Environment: real
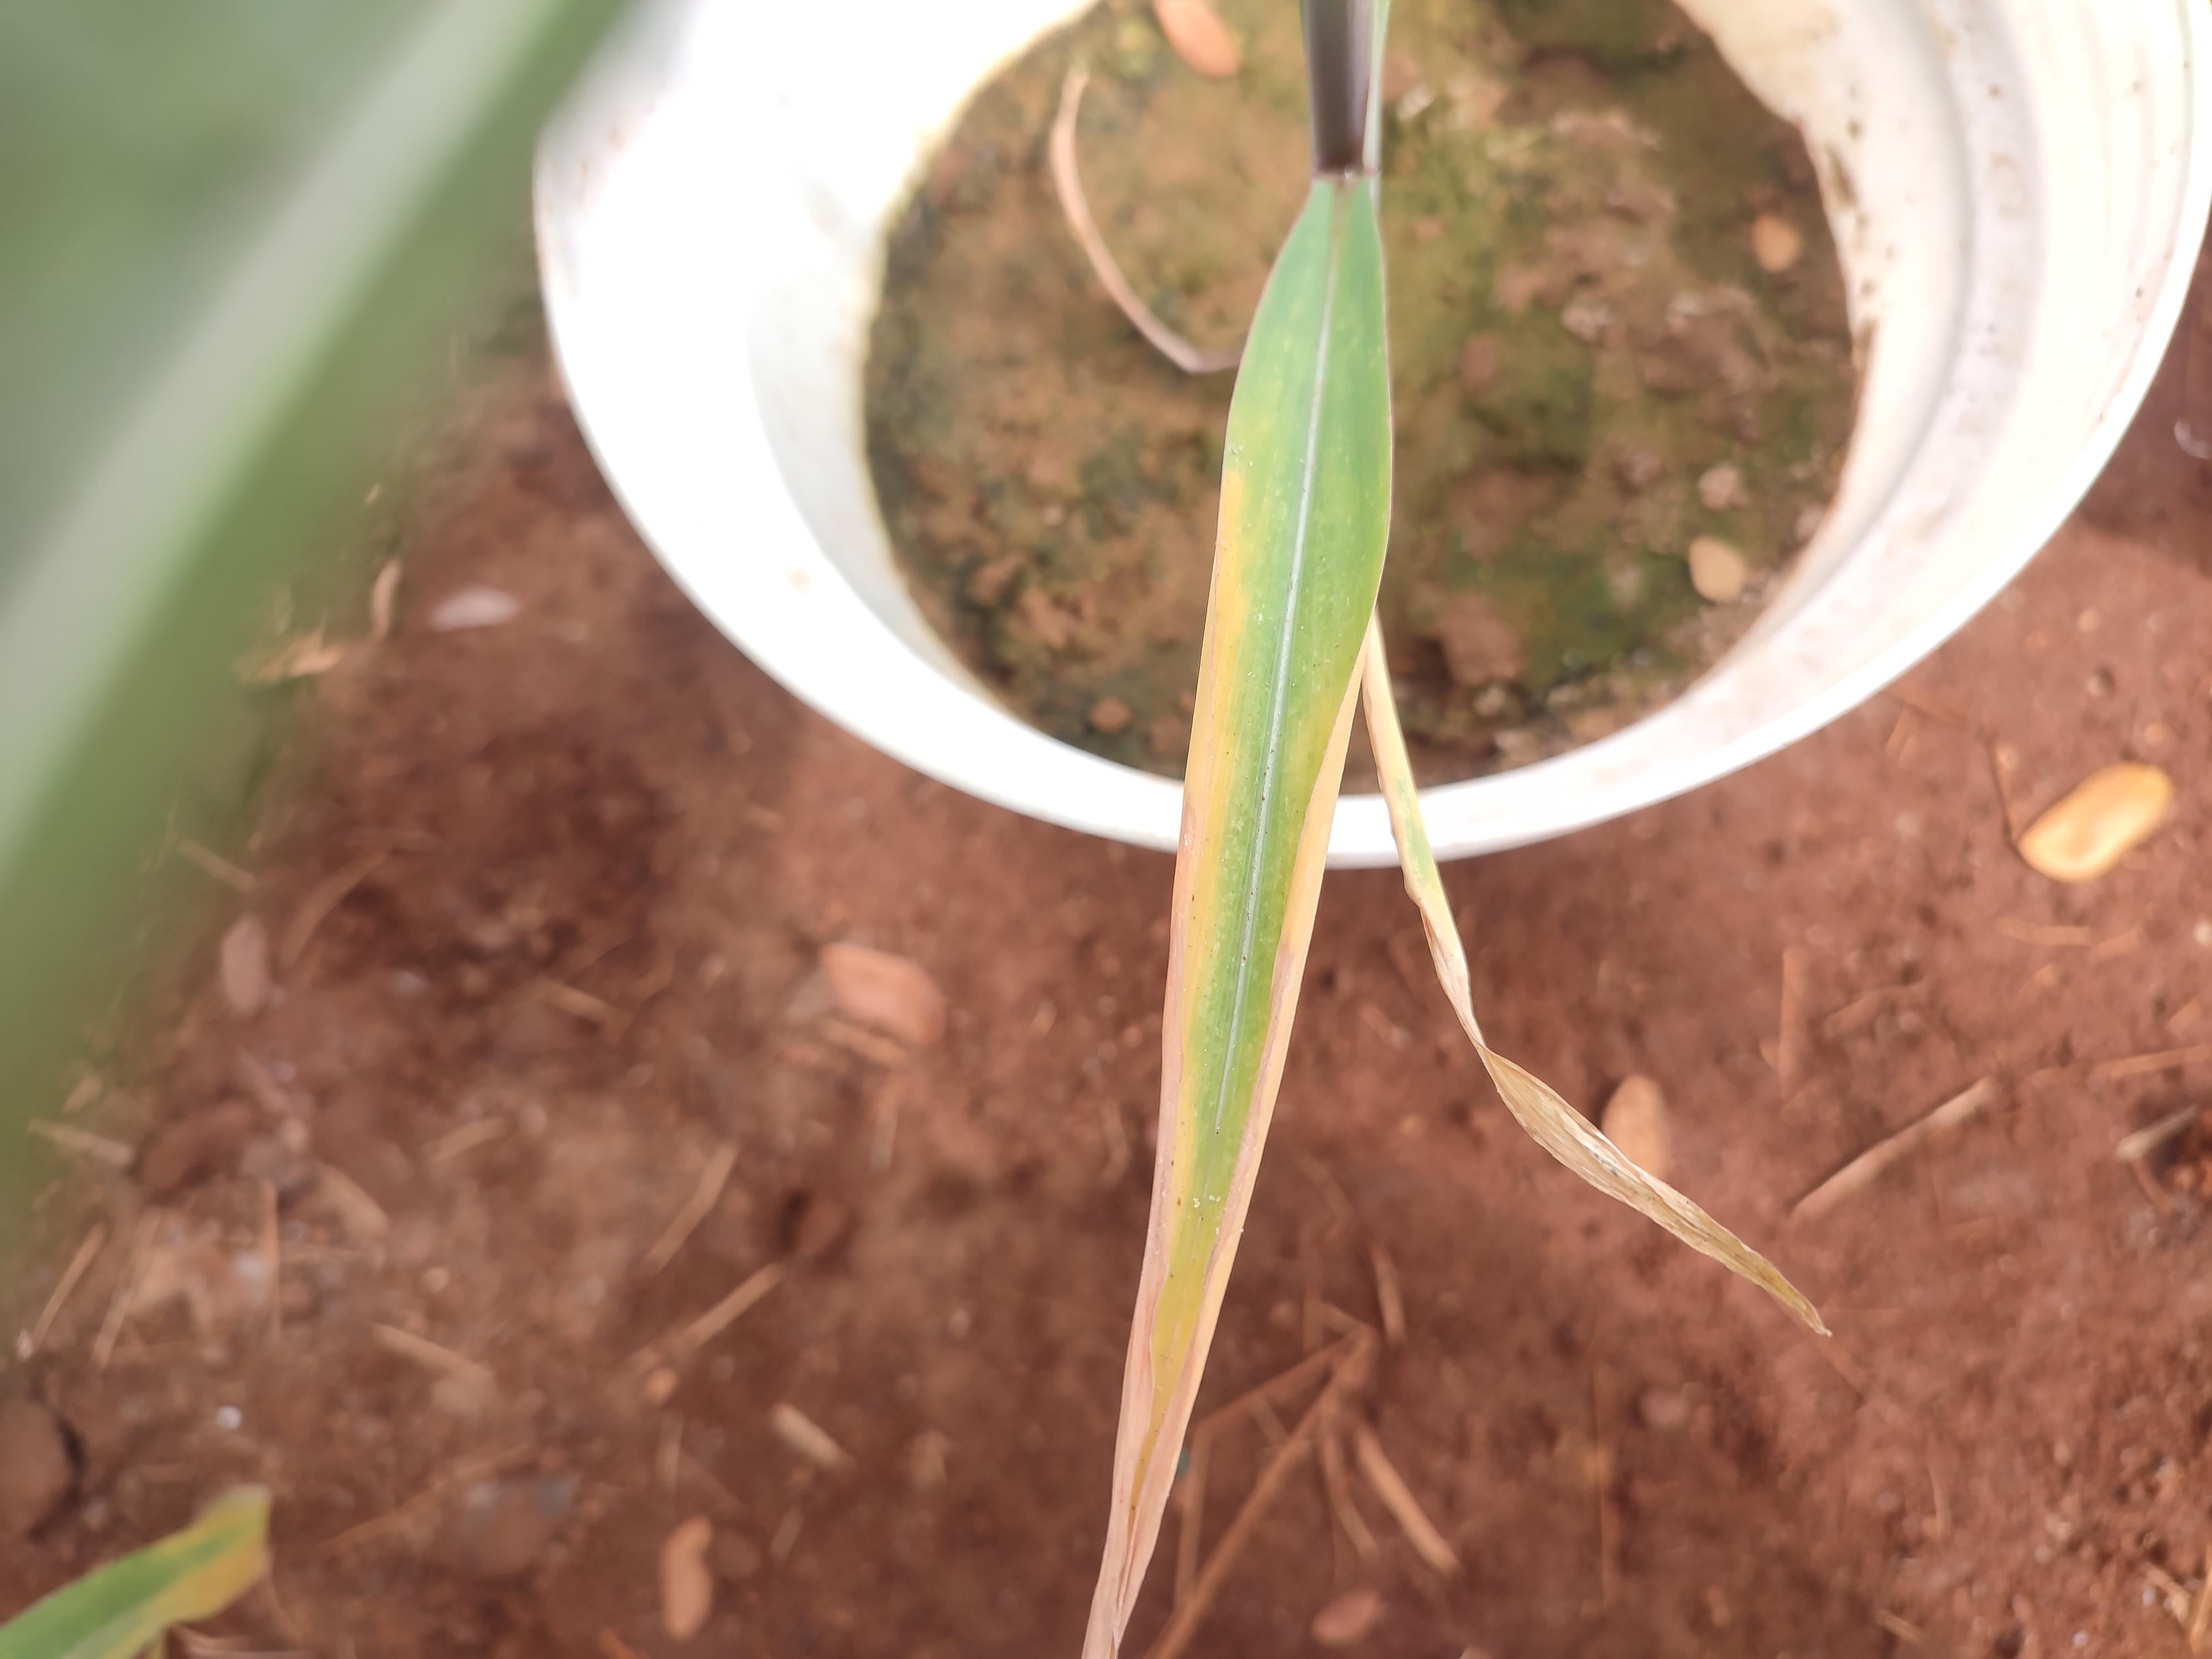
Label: potassium_deficiency